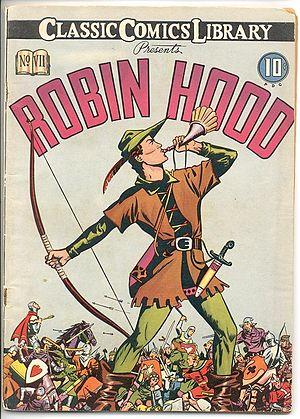
Les épisodes d'Au cœur du temps, au nombre de 30 répartis en deux saisons, ont été diffusés entre septembre 1966 et avril 1967 sur la chaine ABC.